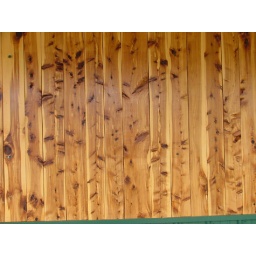
The store owner stained his cedar siding in order to cover the natural red and white colors.